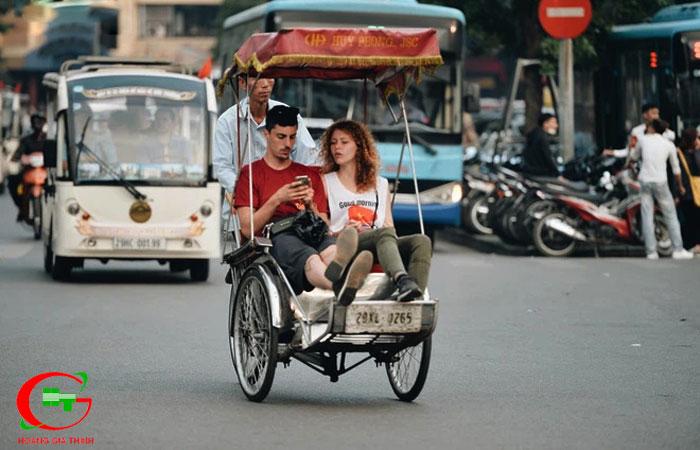
có một chàng trai và một cô gái xuất hiện ở trên chiếc xích lô